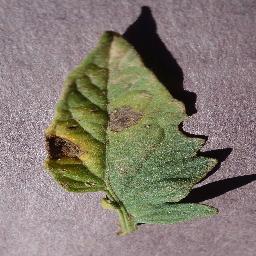
Label: Tomato___Early_blight